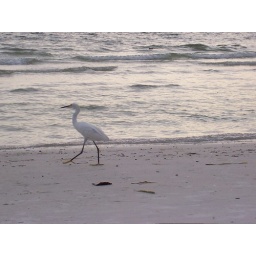
Bird walking on beach by the Gulf.